Myanmar protests (2021–present)

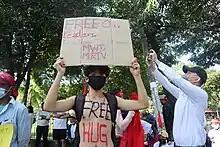
A teen protesting against the military coup

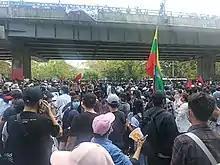
Protests under the Hledan Overpass Bridge

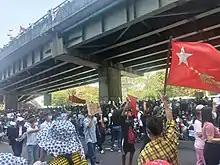
Protest at Hledan Junction in Yangon

On 2 February 2021, healthcare workers and civil servants across the country, including in the national capital, Naypyidaw, launched a national civil disobedience movement, in opposition to the coup d'état. A Facebook campaign group dubbed the "Civil Disobedience Movement" has attracted more than 230,000 followers, since its initial launch on 2February 2021. Min Ko Naing, an Uprising leader, has urged the public to adopt a "no recognition, no participation" stance to the military regime. One expert on the government's civil service system estimated that the country had about one million civil servants and that about three-quarters of them had walked off their jobs.